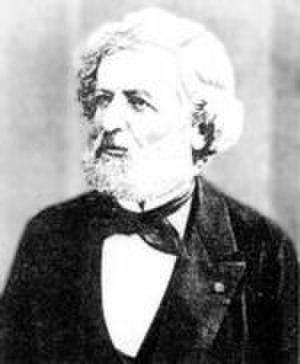
Jean-Claude Bouquet, né à Morteau le 7 septembre 1819 et mort à Paris le 9 septembre 1885, est un mathématicien français qui travailla notamment avec Charles Briot sur les fonctions doublement périodiques.
Calcul différentiel et calcul intégral